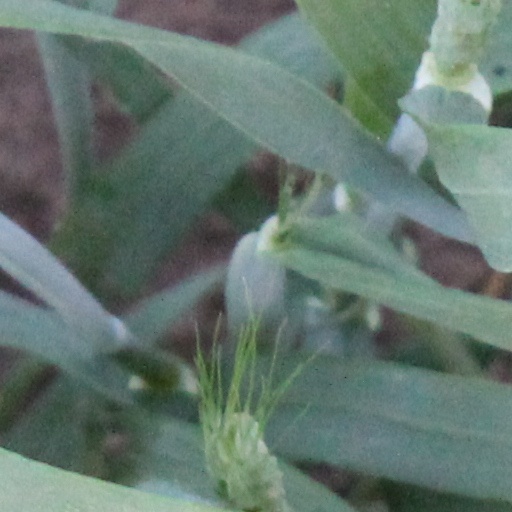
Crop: wheat